Lands of Ashgrove

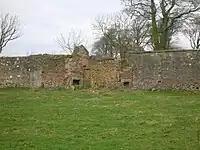
The site of the old greenhouse.

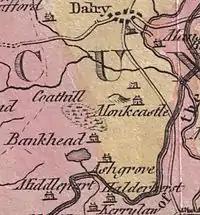
Monkcastle in 1811

Ashgrove House was originally built as a suit of offices, however it was adapted as a large and comfortable dwelling. Ashenyards or Ashinyards is recorded as a farmstead lying to the East and overlooking Ashgrove Loch. Nothing now remains of this dwelling, however the ruins are evident on the 18th century OS maps. The name 'Short Ride Plantation' is given for the one area near the lane to Whitehirst. It is not clear whether Ashgrove was built on a new site or replaced the older laird's dwelling; in 1775 both placenames are recorded on Armstrong's map.